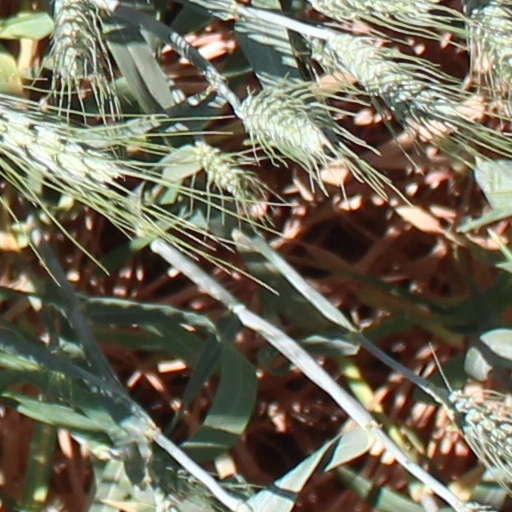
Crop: wheat